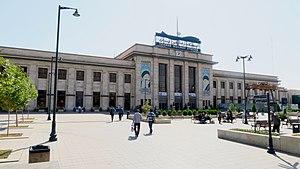
Le bâtiment voyageur de la gare de Téhéran, en Iran.